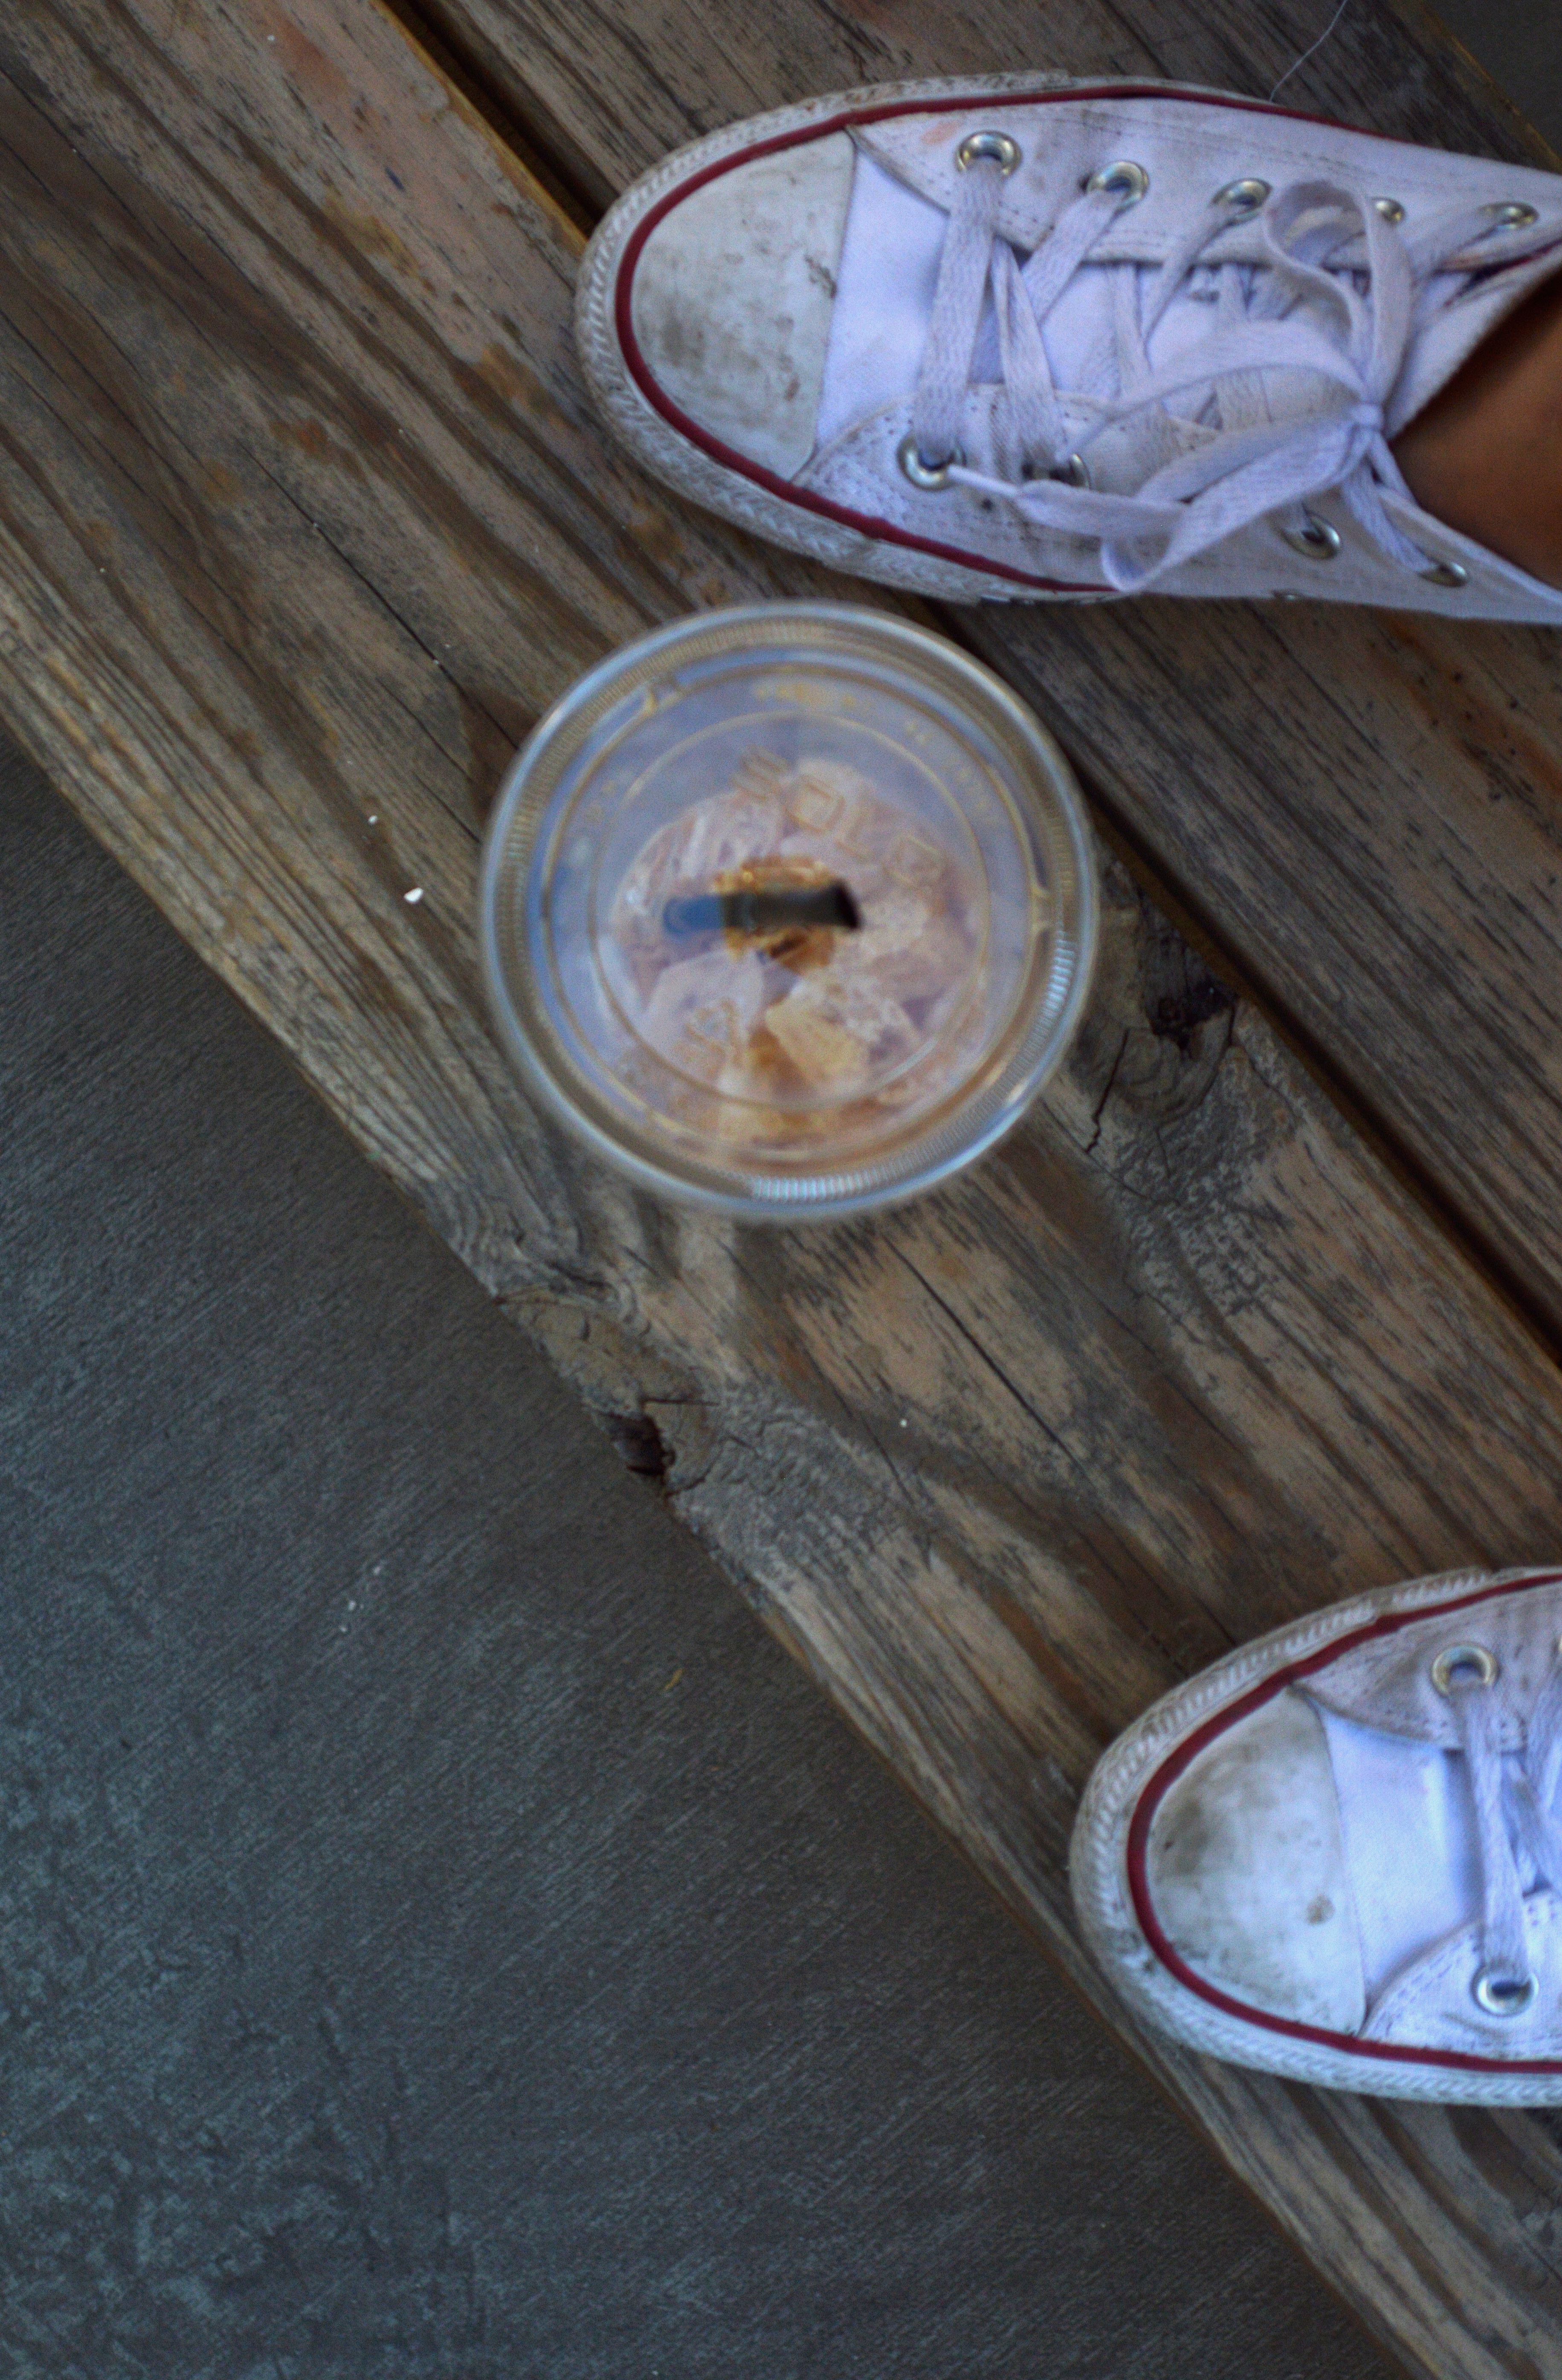
table, wood, floor, glass, blue, lighting, circle, shape